Evans repeating rifle

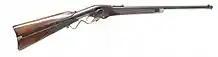
Evans lever-action carbine

By early 1876, Evans modified the original and began producing the so-called Transition model. Unlike the old model, the transition model had a walnut lower buttstock, as well as a redesigned buttplate. These changes improved the balance of the rifle, as well as protecting it from damage. Barrel markings on the transition model are as follows: "Evans Repeating Rifle Mechanic Falls Me./Pat, Dec. 8, 1868 & Sept. 16, 1871".